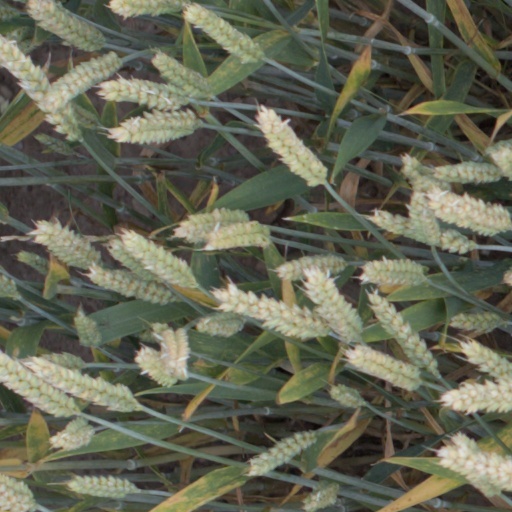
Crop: wheat